Battle of Saguntum and Siege of Valencia orders of battle

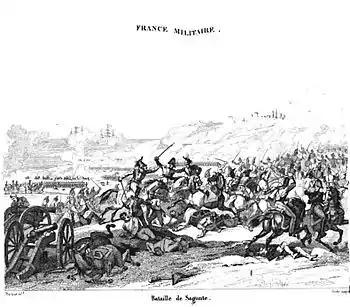
Battle of Saguntum

The Battle of Saguntum (25 October 1811) saw the Imperial French Army of Aragon under Marshal Louis Gabriel Suchet defend against a Spanish army led by Captain General Joaquín Blake. The Spanish attempt to raise the siege of the Sagunto Castle failed when the French, Italians, and Poles drove their troops off the battlefield in rout. The 20,000 French inflicted 6,000 casualties on their more numerous opponents, including many prisoners, while sustaining only about 1,000 casualties.